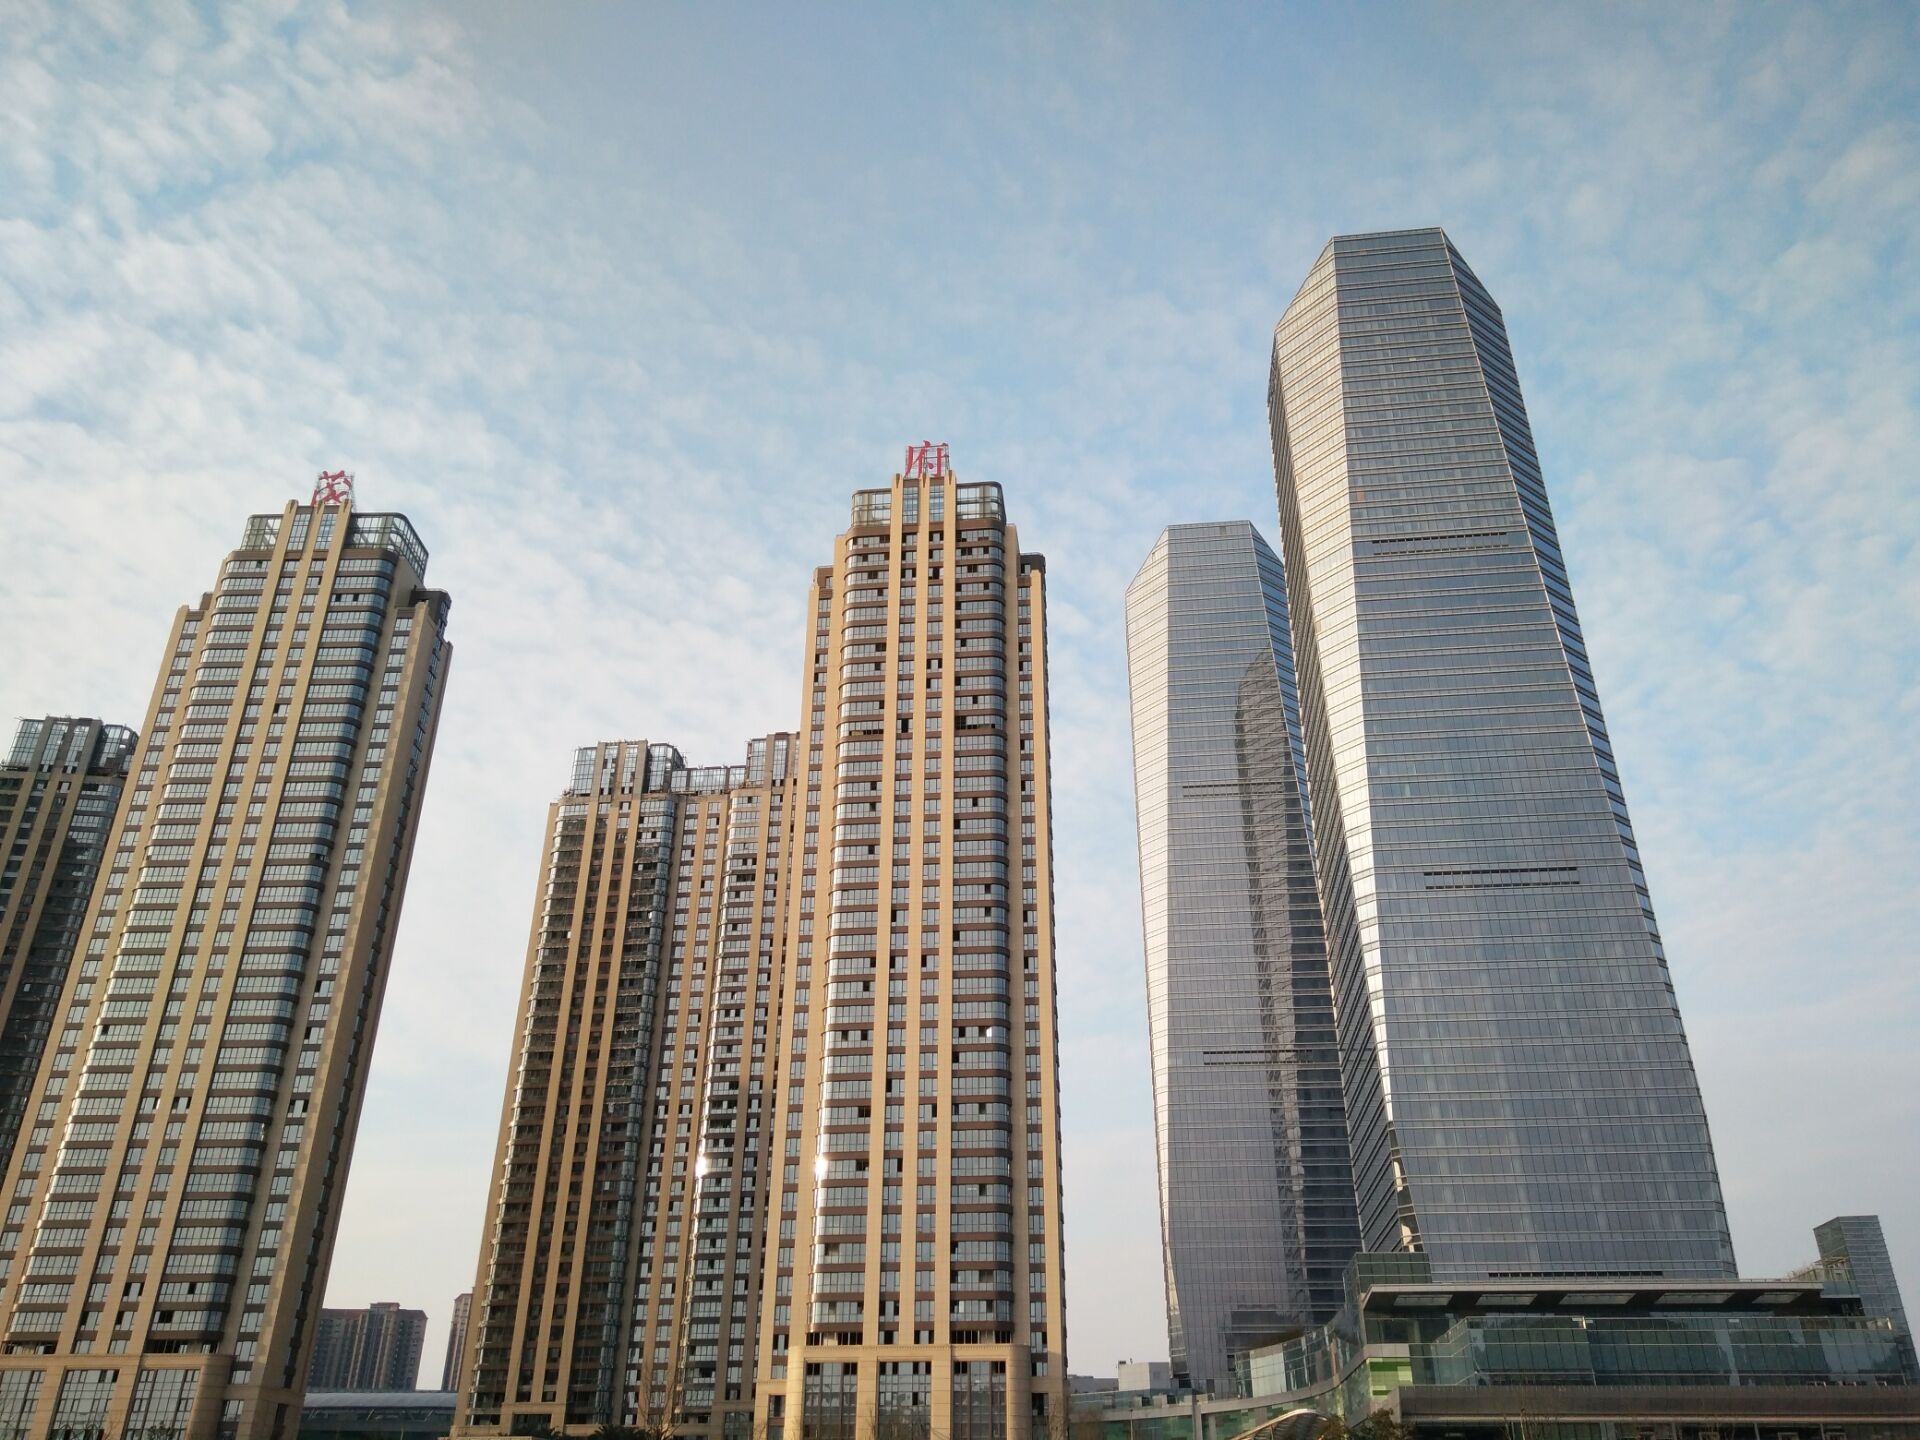
architecture, sky, skyline, building, city, skyscraper, cityscape, downtown, tower, landmark, tower block, tall, metropolis, condominium, urban area, human settlement, metropolitan area